Heena Hoyana Samanallu

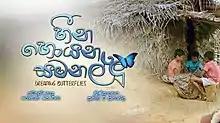

Heena Hoyana Samanallu is a 2017 Sri Lankan Sinhala family drama film directed by Rohan Perera and produced by Sunil T Fernando for Sunil T Films. It stars Dilhani Ekanayake and Saumya Liyanage in lead roles along with many child actors. Music composed by Navaratna Gamage. The film was released on 11 August 2017, where the premier show was celebrated at Savoy Premier Cinema Hall, Wellawatte. It is the 1284th Sri Lankan film in the Sinhala cinema.